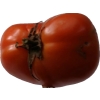
Label: tomato